Anableps anableps

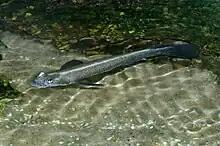
A captive specimen at Hellabrunn Zoo

"Anableps anableps" typically stays close to the surface of the water, utilizing its unique eyes to see above and below the surface of the water at the same time. It rarely ever dives below the surface, though it must periodically submerge its eyes to prevent desiccation. This species forms schools of 10 to 50 individuals.